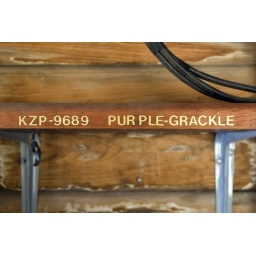
Photo of a label on the shelf in the garage taken during a house showing in Monticello, Ill., Saturday, May 3, 2008.